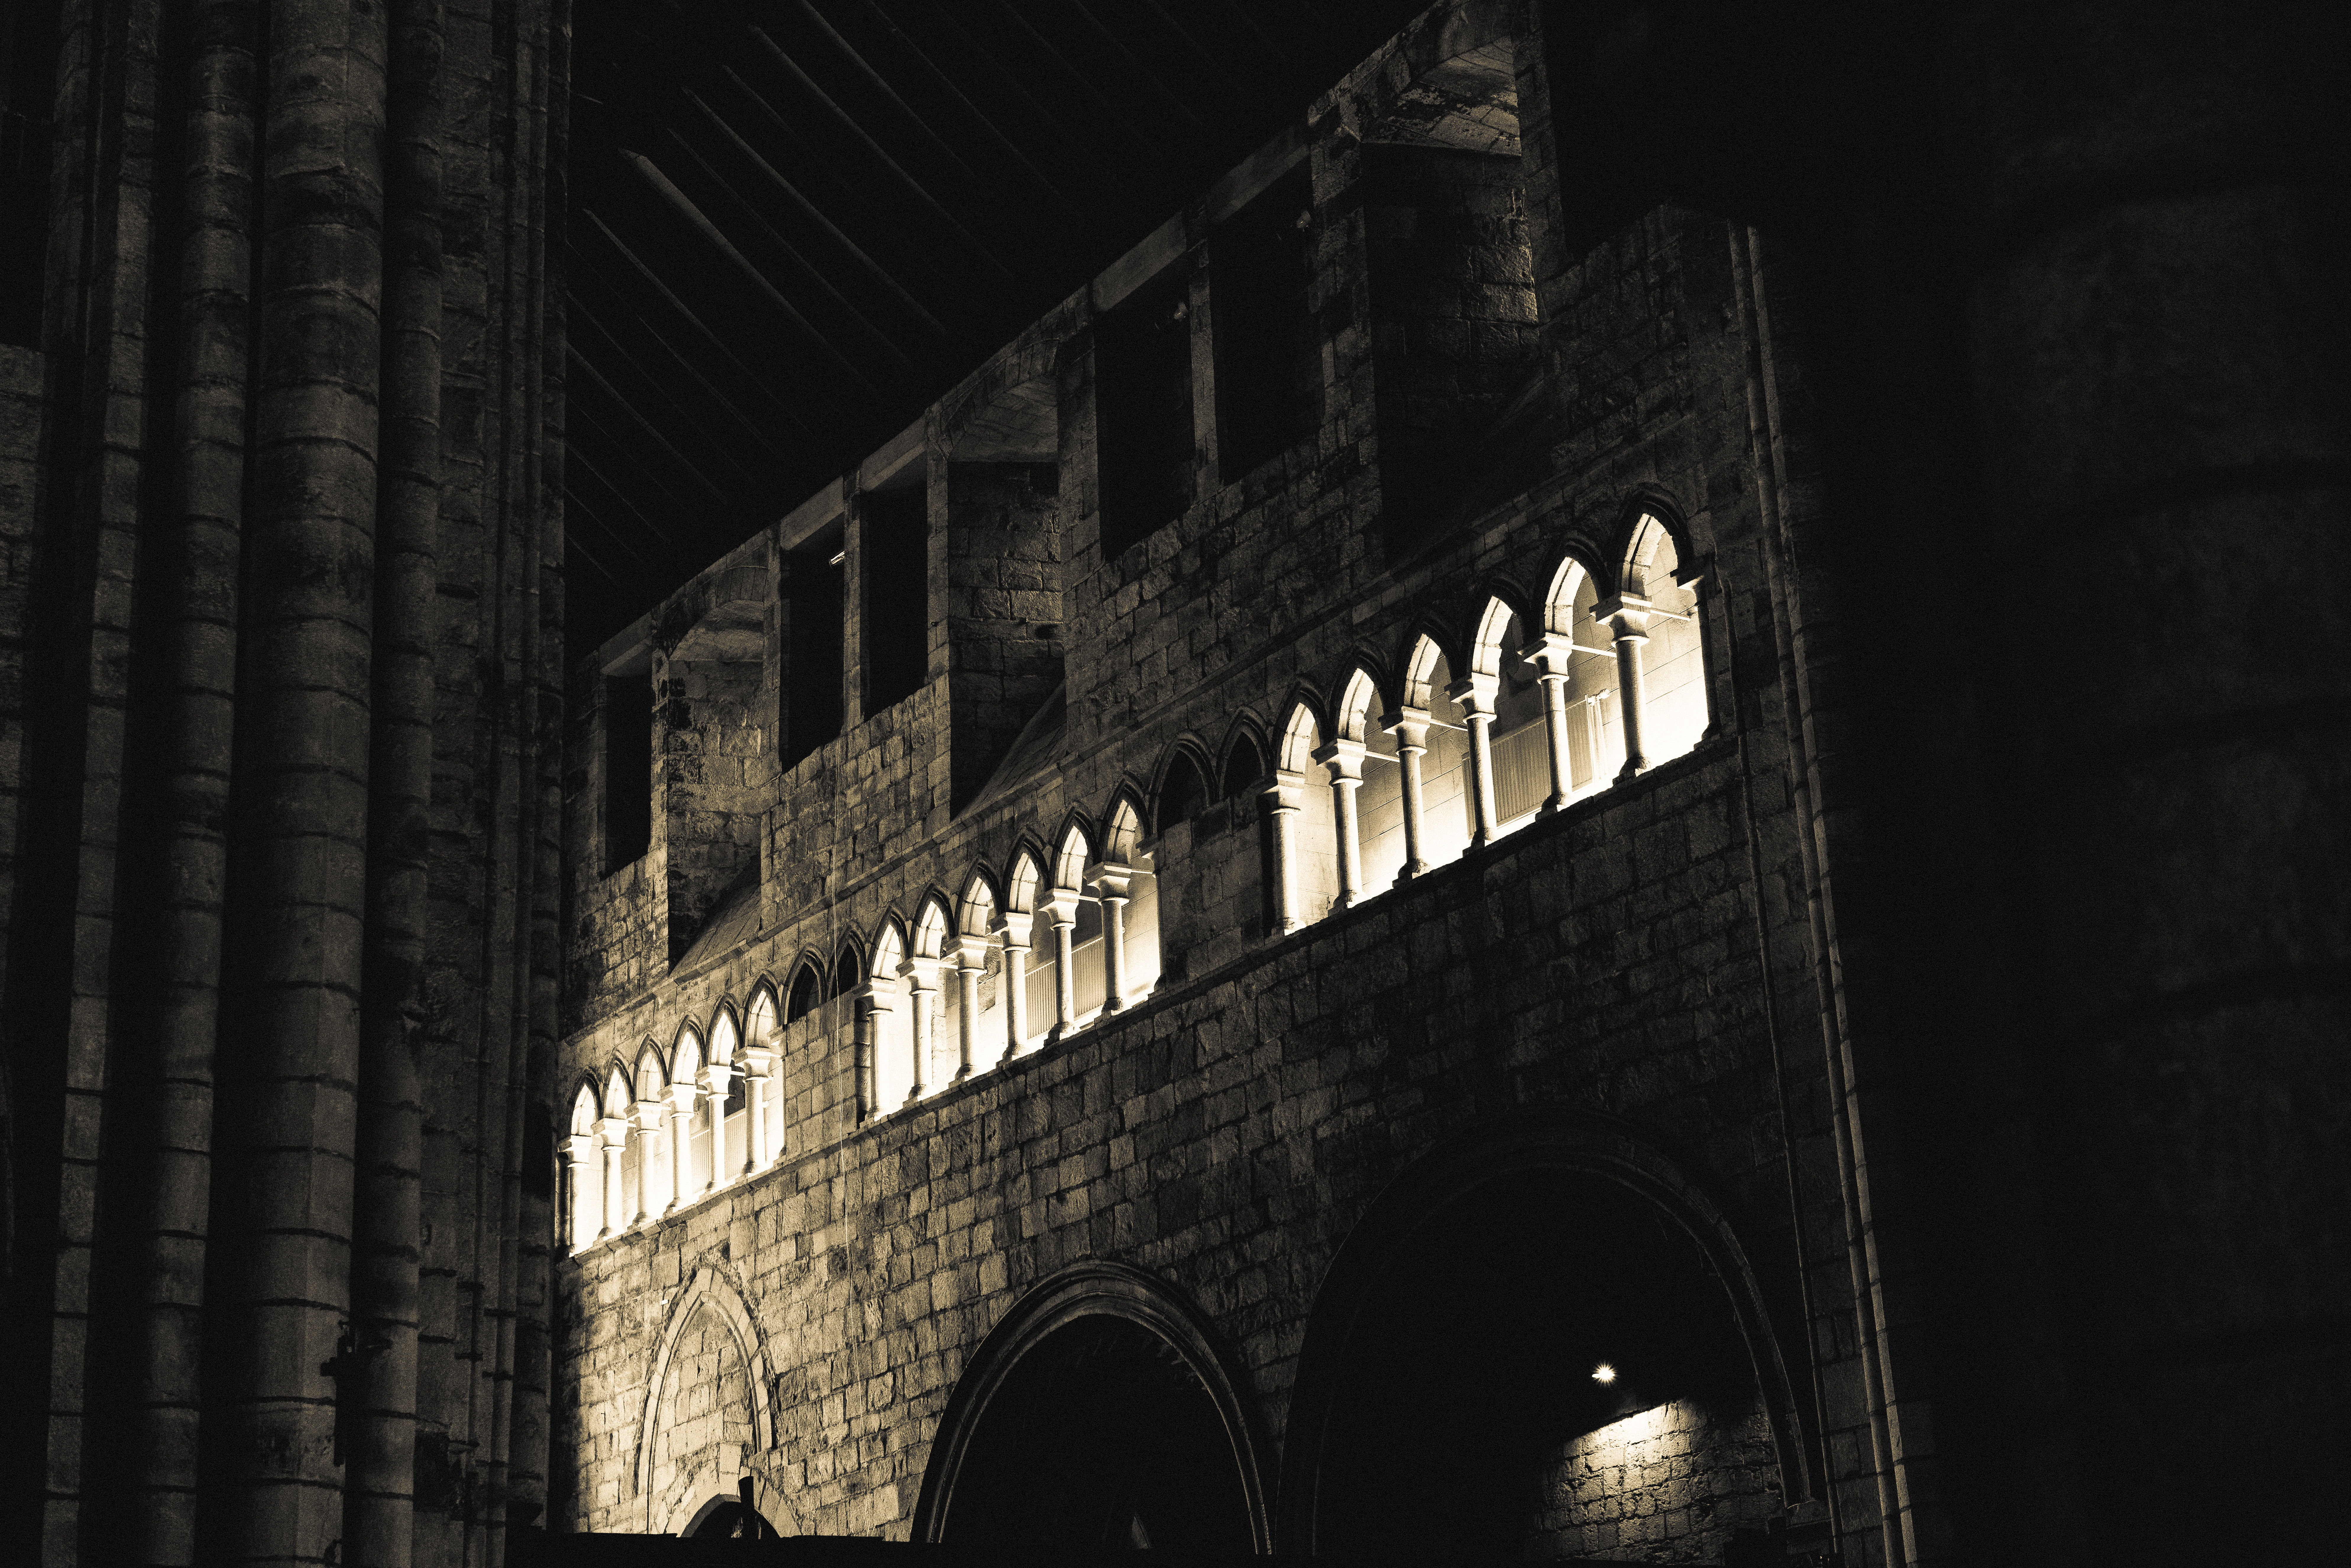
light, architecture, night, house, building, facade, darkness, cathedral, black, monochrome, cumbria, cartmel, priory, relgious, cool image, i, gothic architecture, urban area